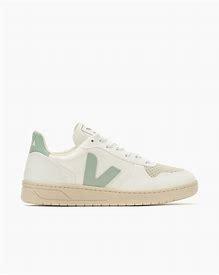
Brand: Veja
Model: V 10 CWL